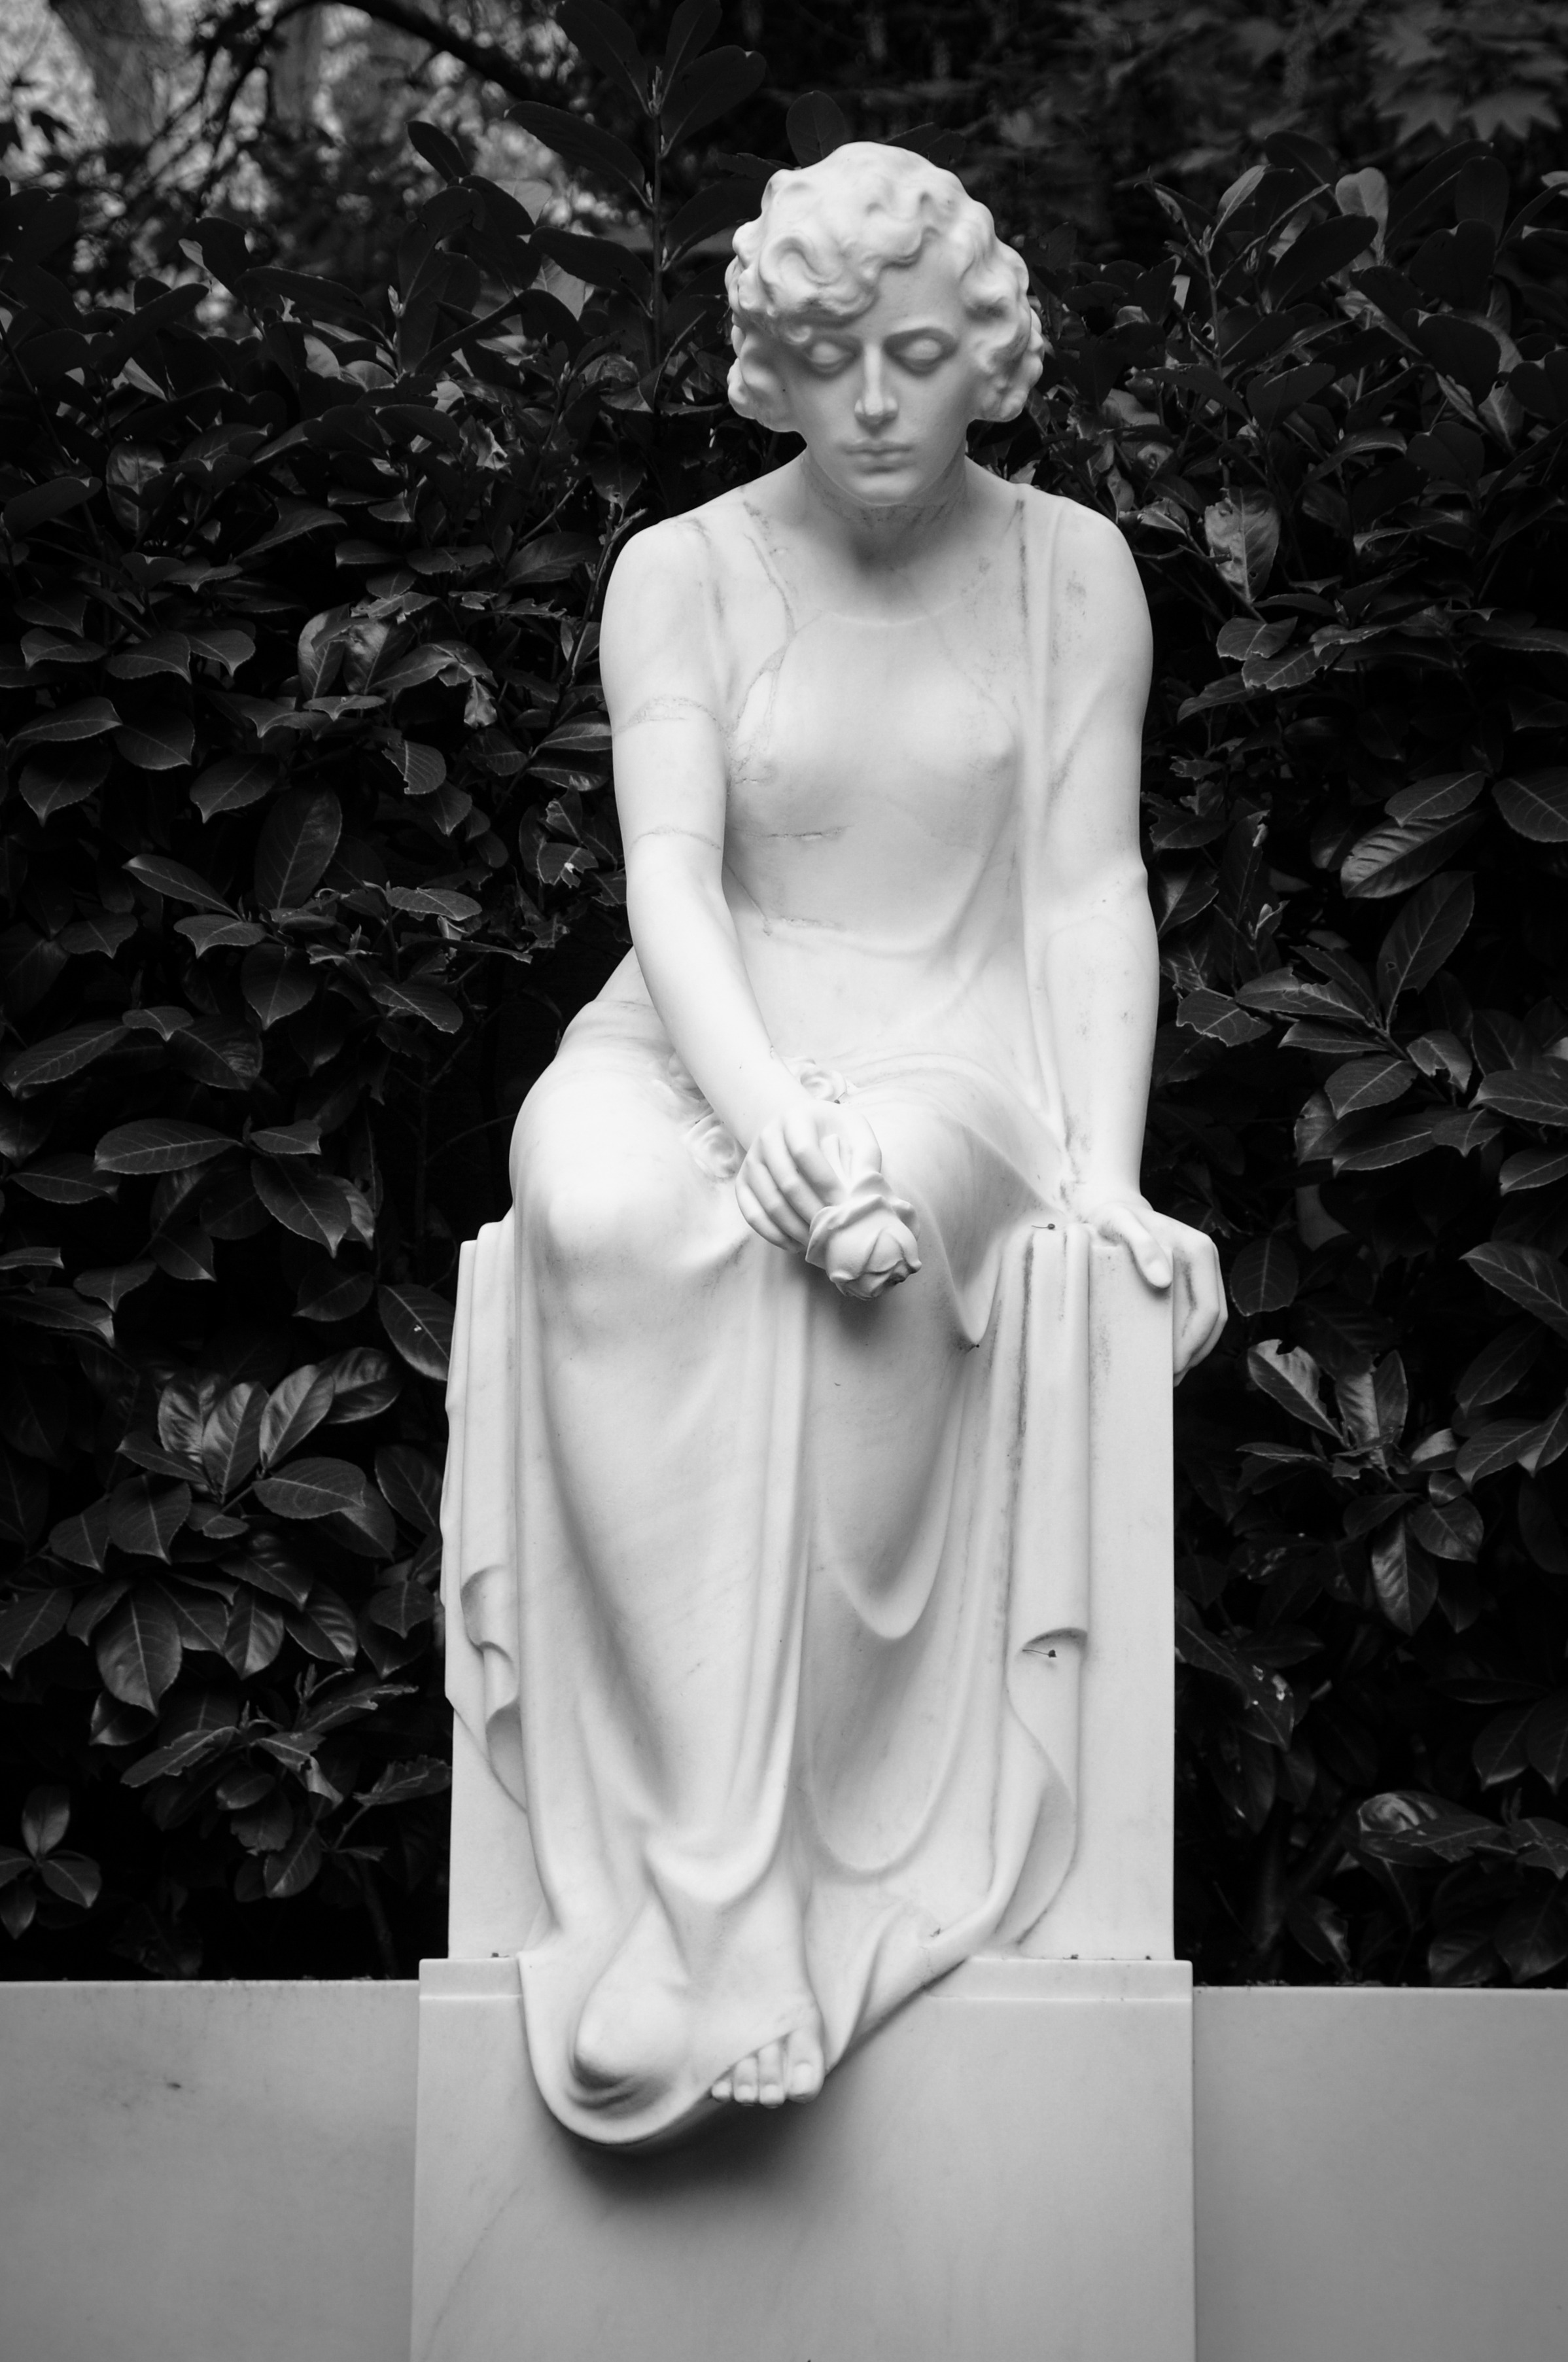
black and white, girl, woman, white, photography, monument, statue, monochrome, bride, sculpture, art, dress, photograph, cologne, tomb figure, gown, monochrome photography, human positions, melaten